Margaret Sanger Awards

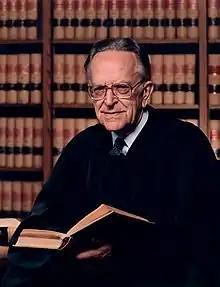
Harry A. Blackmun

The 2000 Margaret Sanger Award went to Nafis Sadik, a physician and executive director of the United Nations Population Fund. She was presented with the honor at Planned Parenthood's annual Honors Gala concluding its Annual Conference in Washington, D.C. The Federation cited her efforts to increase access to family planning, first as a physician with her own practice in Pakistan, then as director of Pakistan's national family planning service and finally at the United Nations Population Fund.